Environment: real
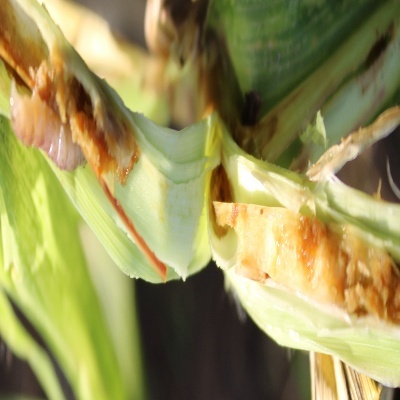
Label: fall_armyworm